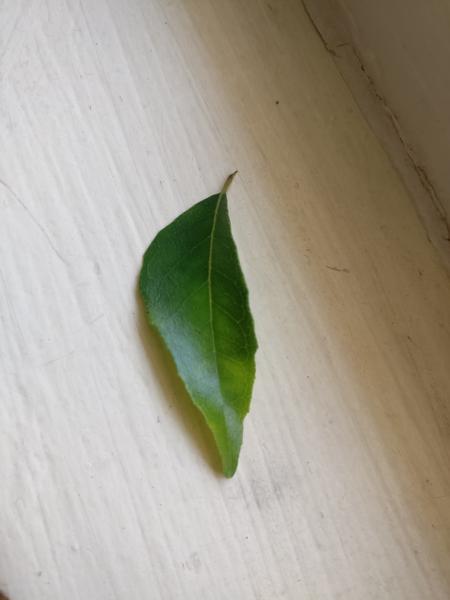
Plant: Curry